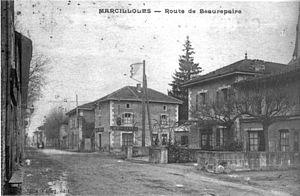
Marcilloles est une commune française située dans le département de l'Isère en région Auvergne-Rhône-Alpes.